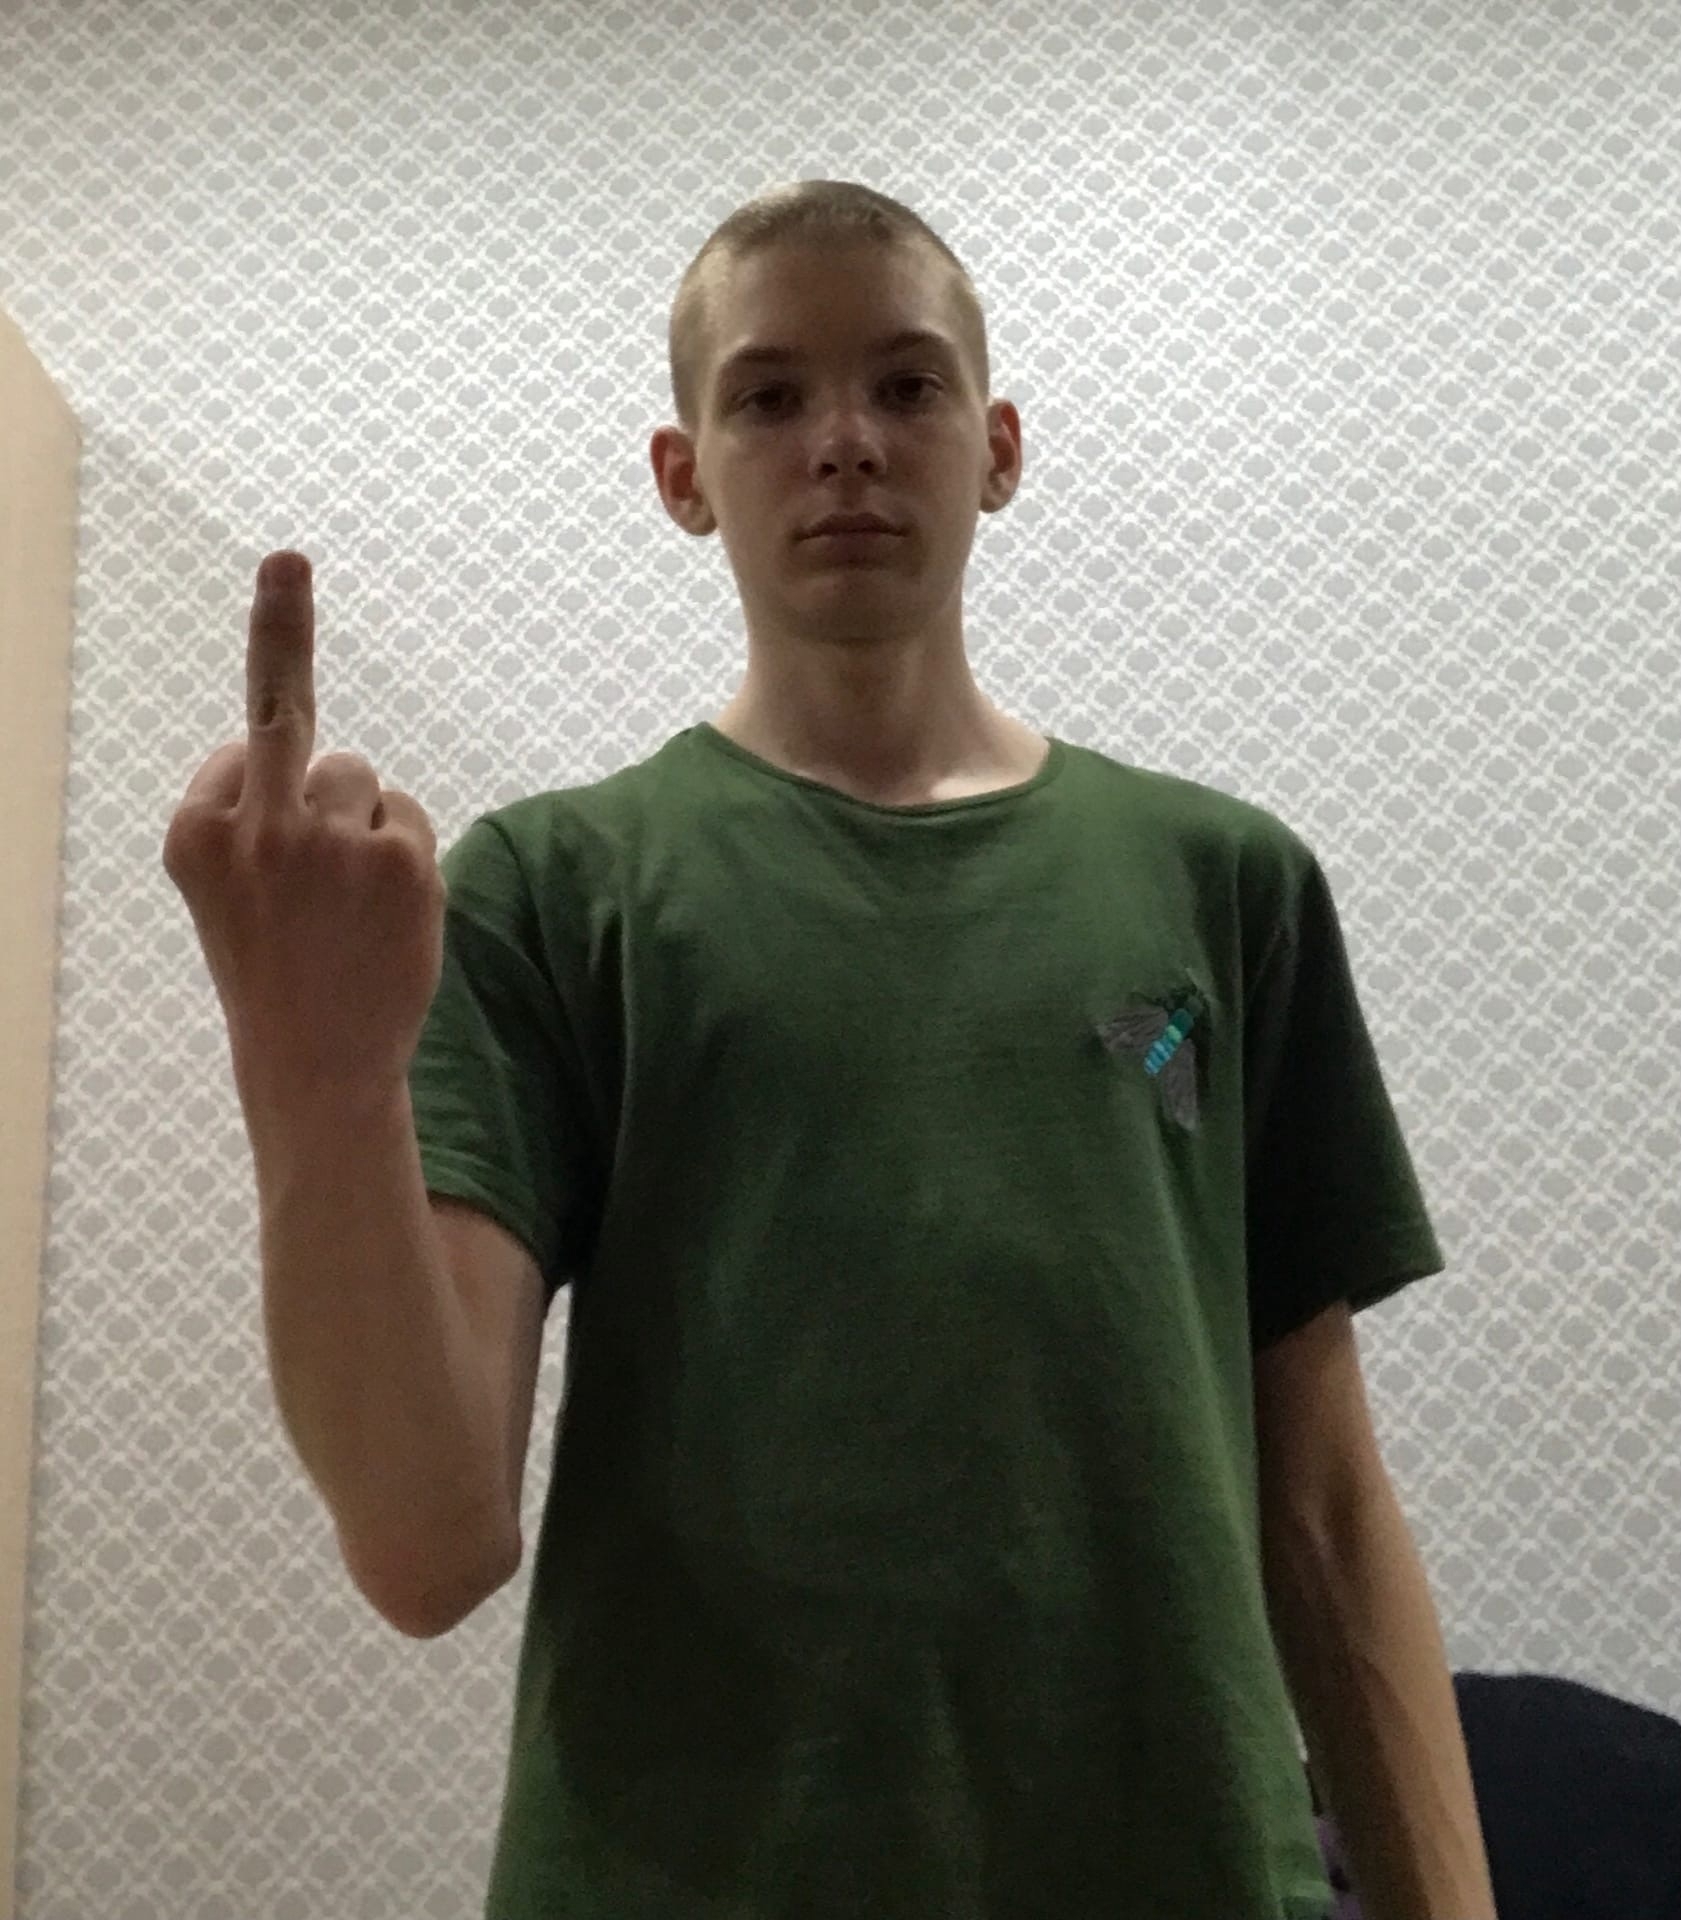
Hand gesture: middle_finger